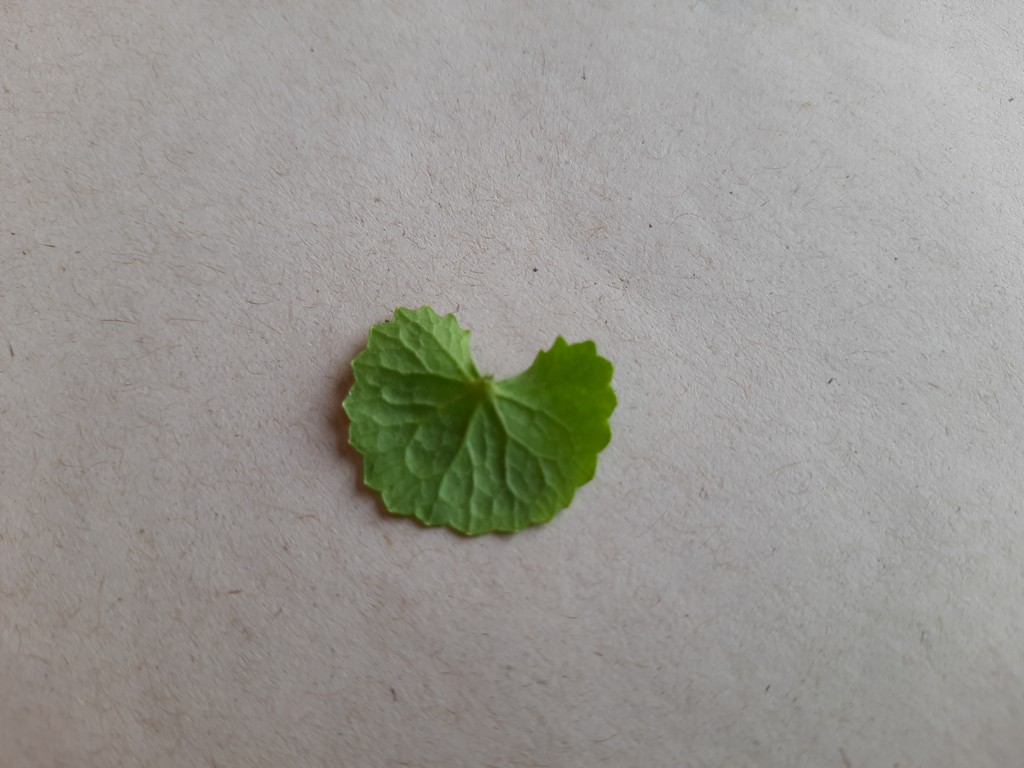
Label: Healthy